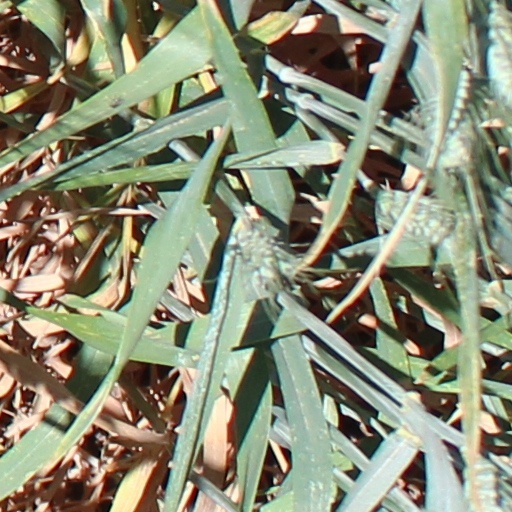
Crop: wheat